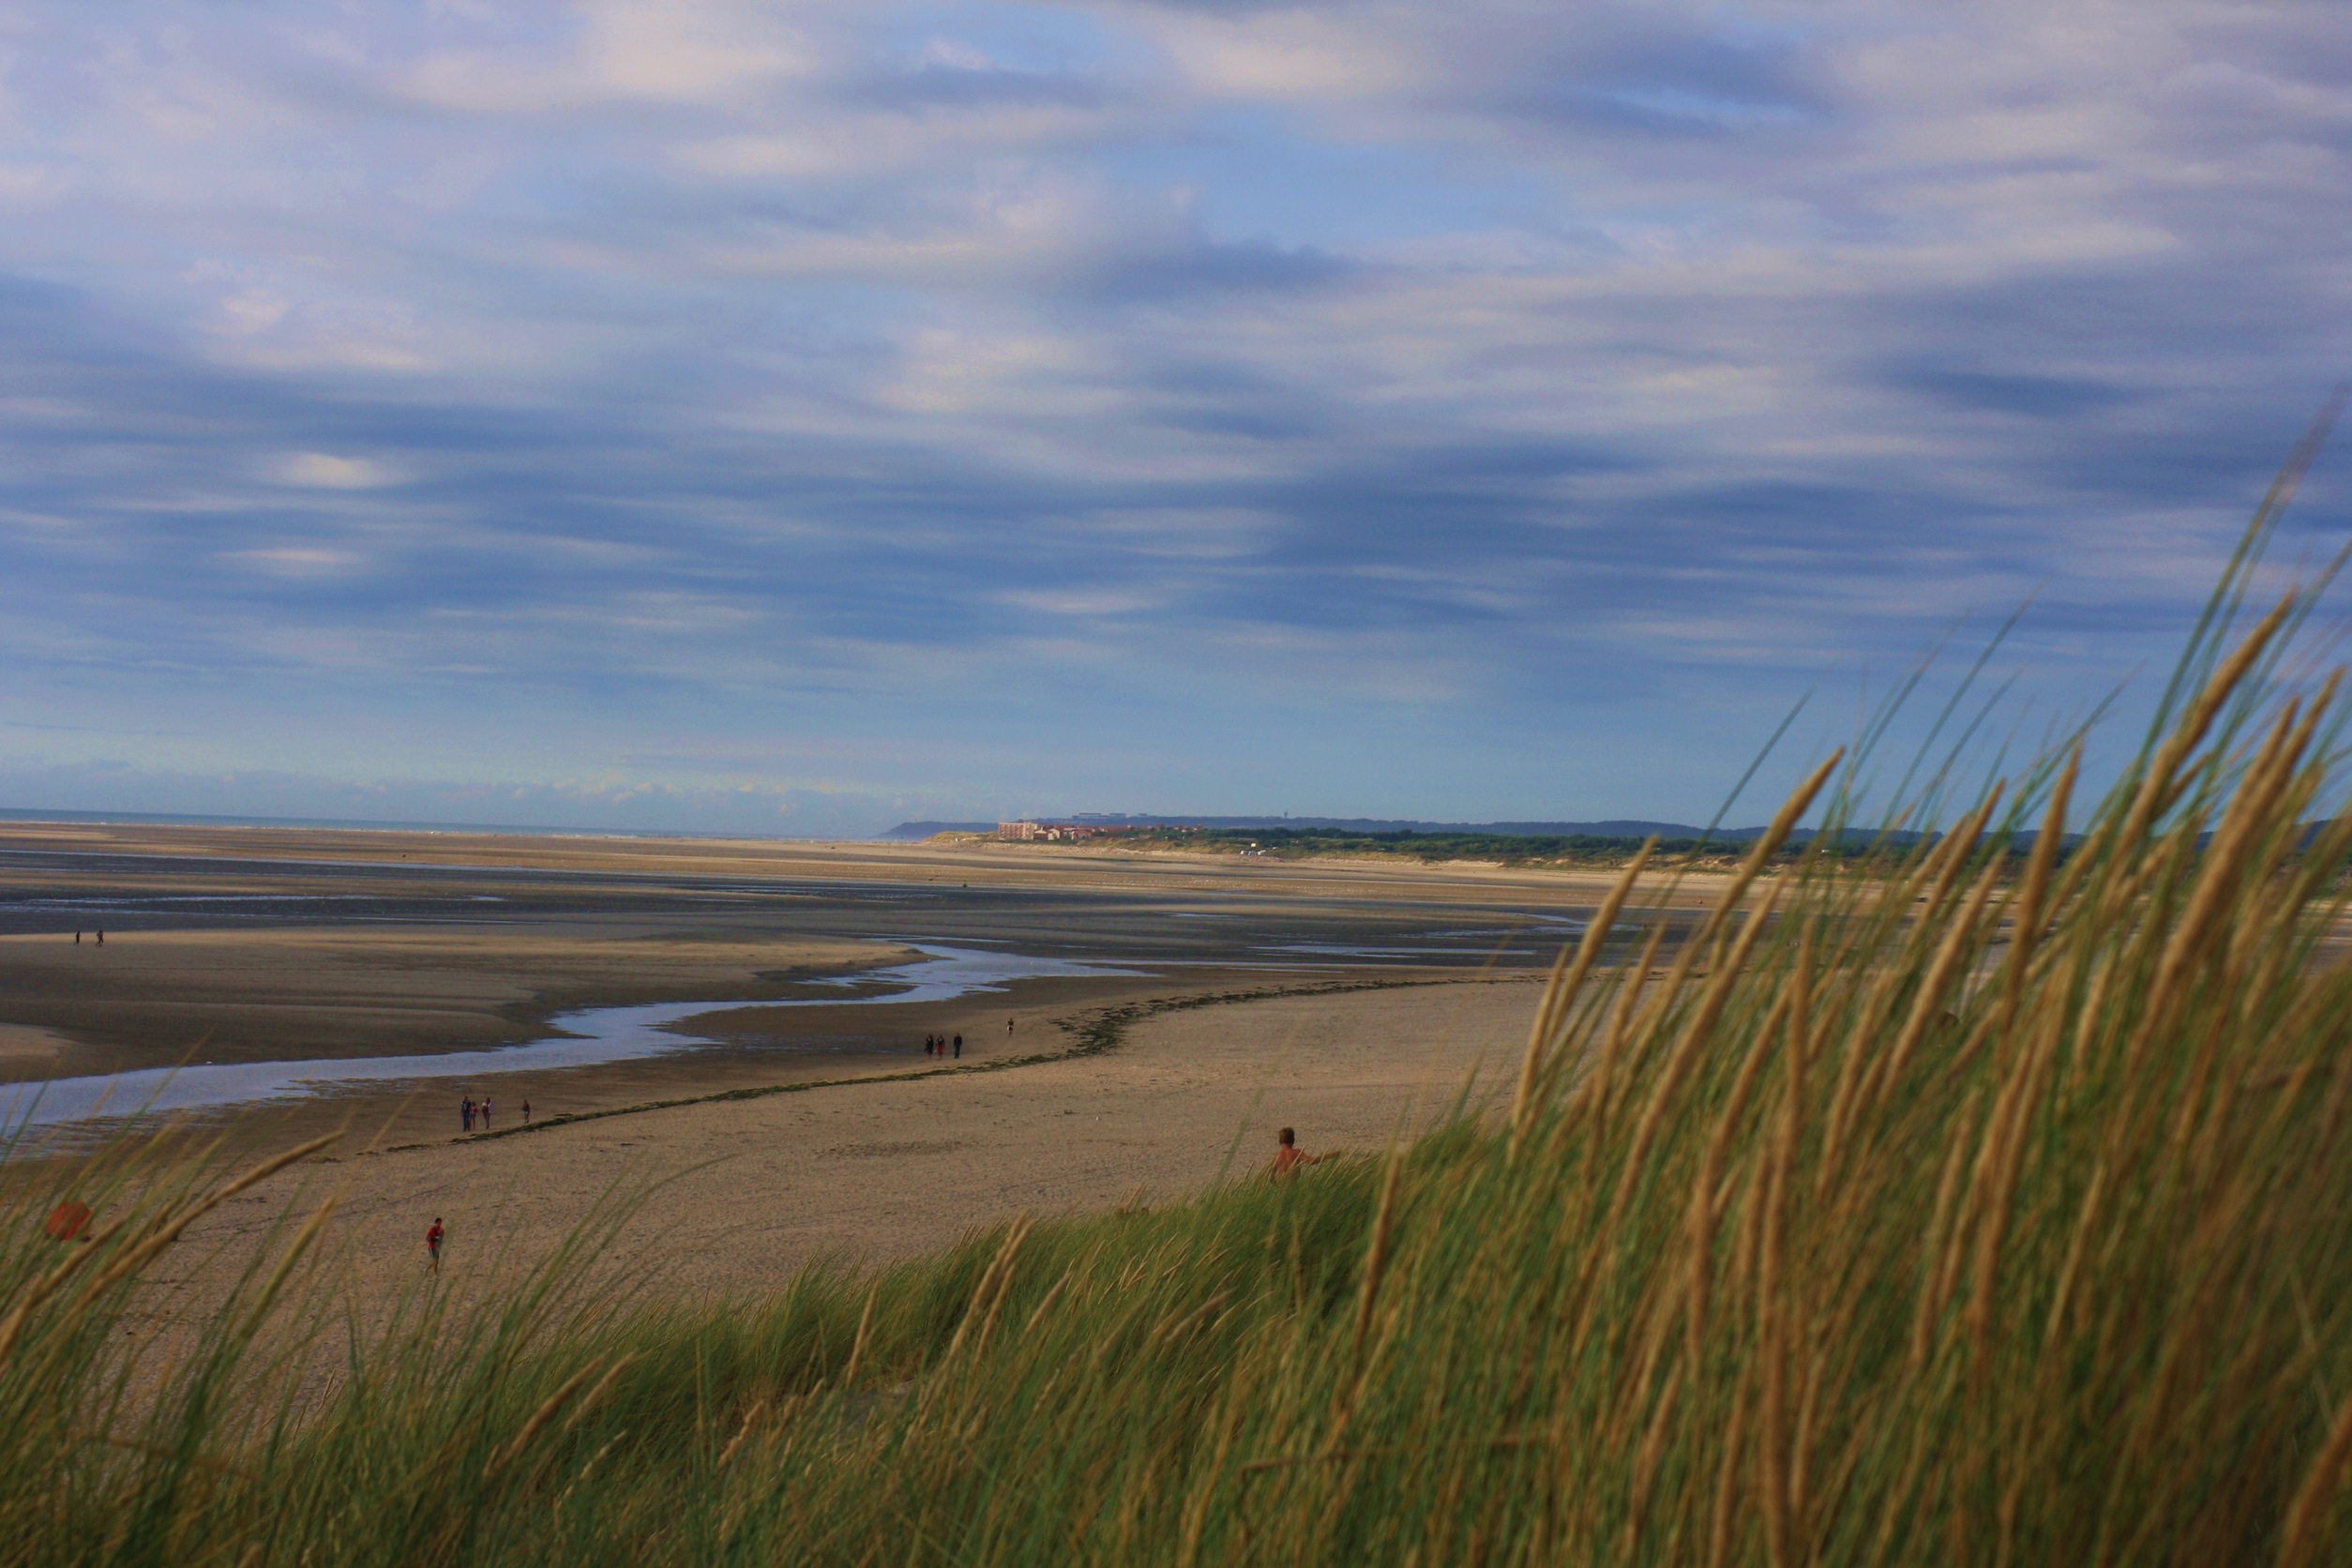
beach, landscape, sea, coast, grass, sand, ocean, horizon, marsh, cloud, people, sky, field, prairie, morning, hill, shore, wind, dry, blue, agriculture, plain, plants, clouds, grassland, puddles, wetland, habitat, ecosystem, steppe, salt marsh, rural area, mudflat, natural environment, geographical feature, grass family